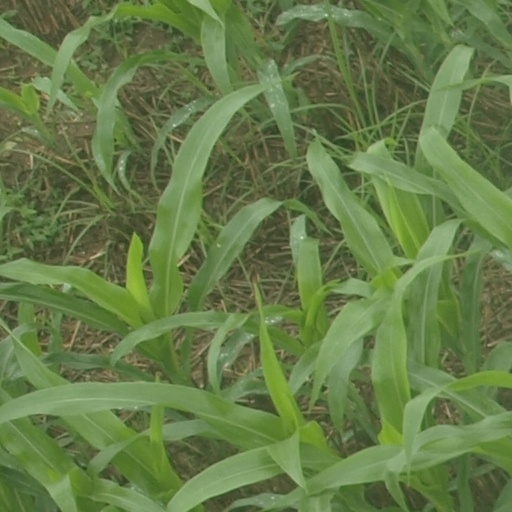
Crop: maize; corn